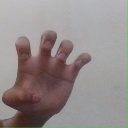
अक्षर: झ